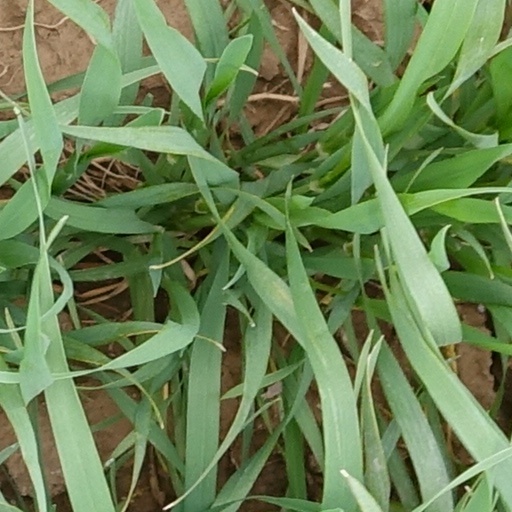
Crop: wheat